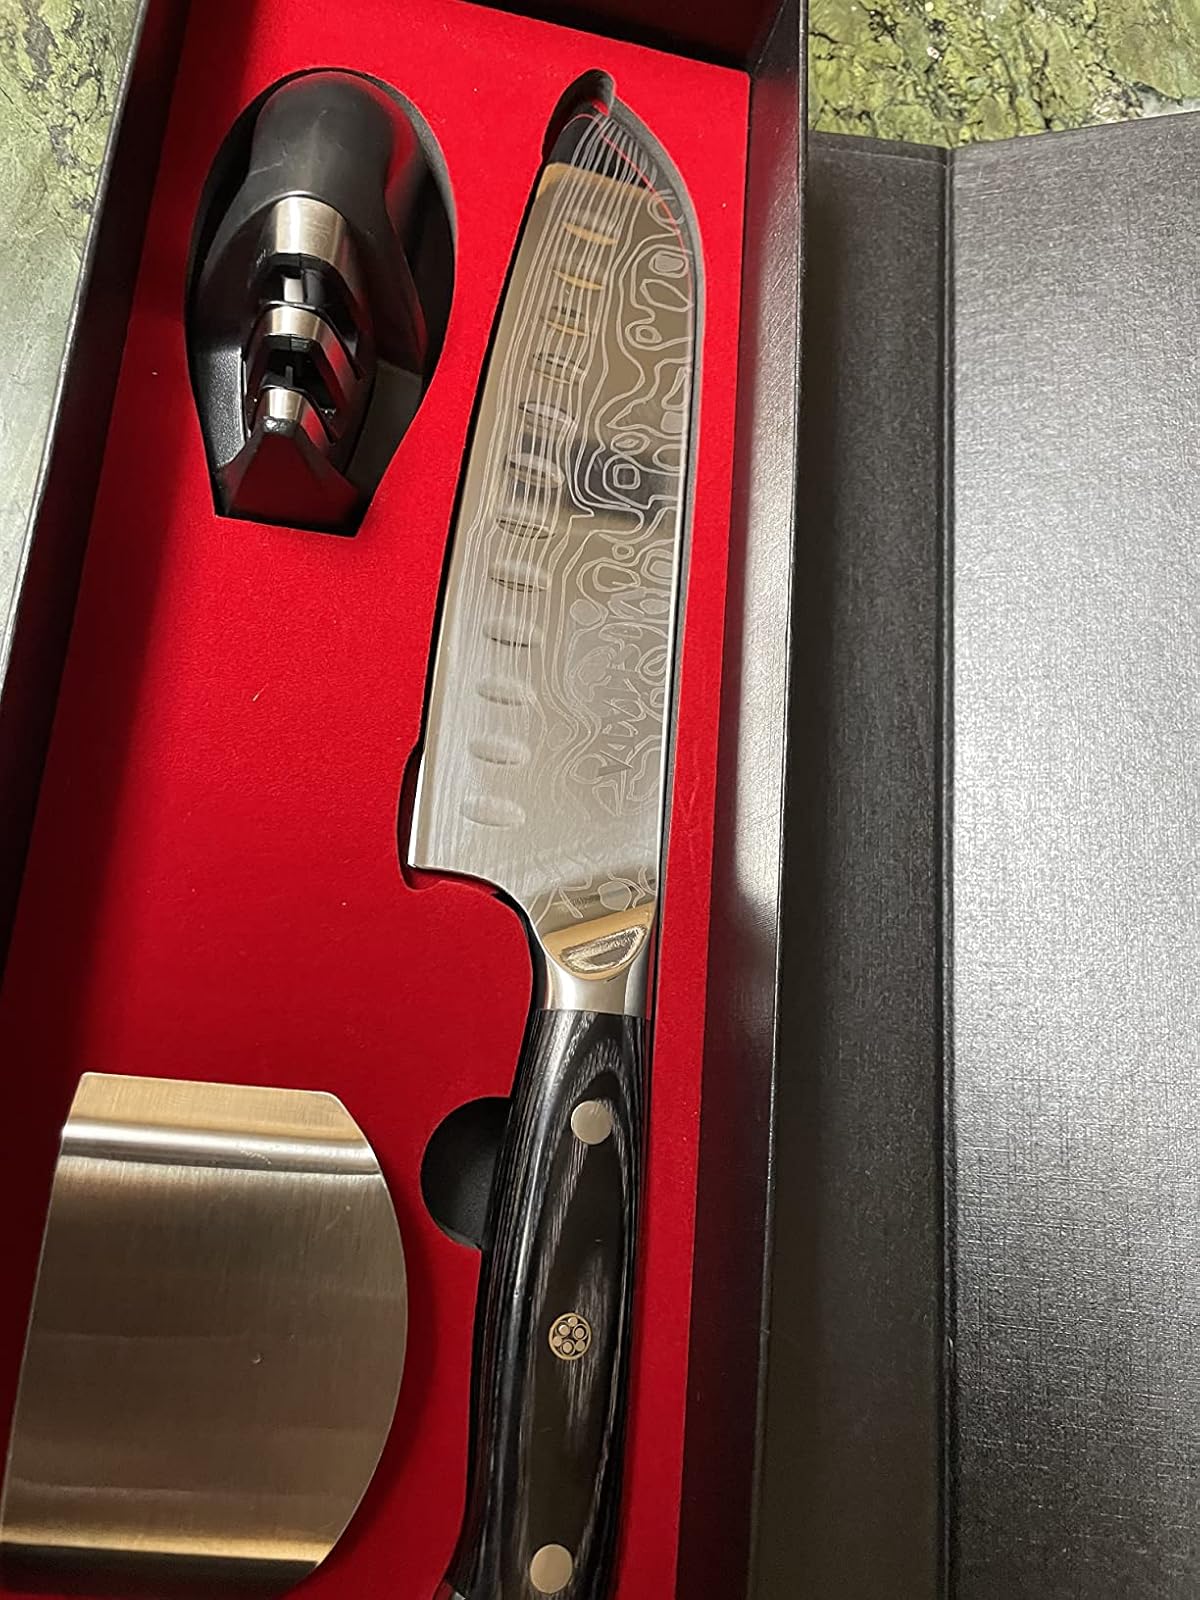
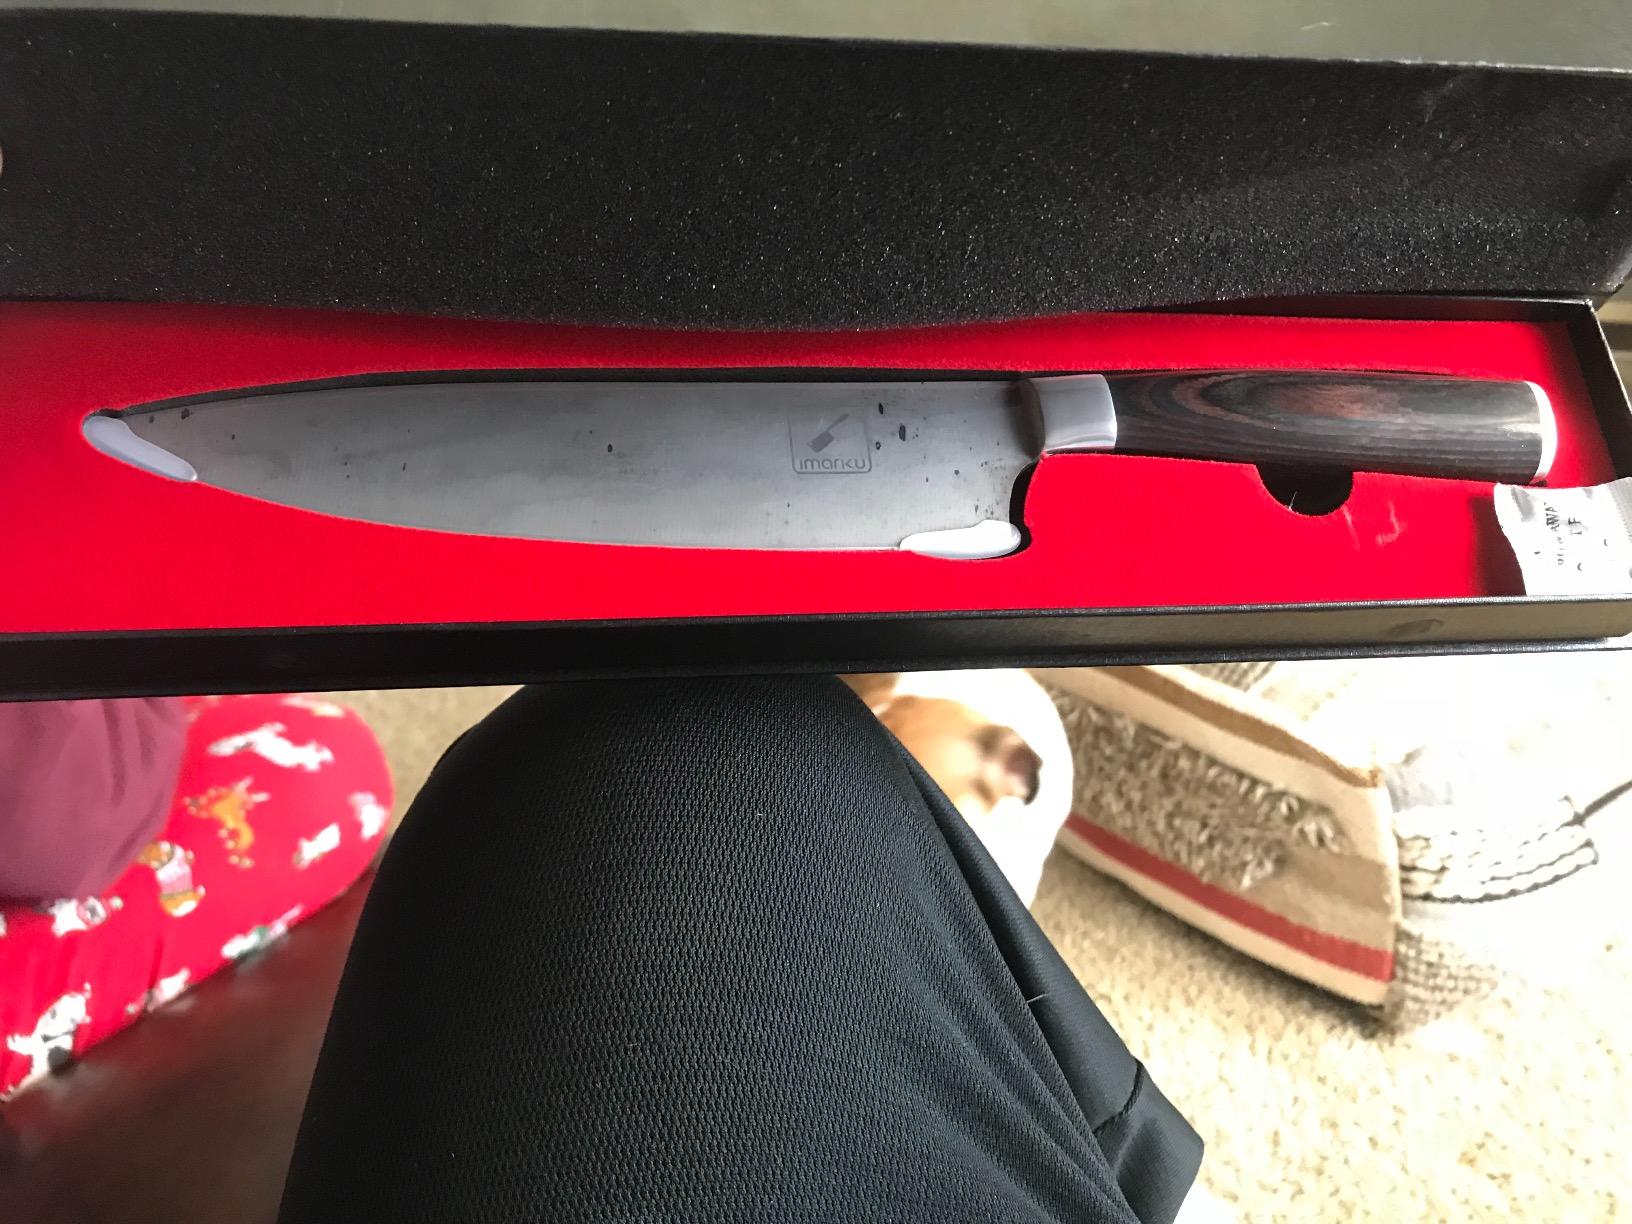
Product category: items_knife
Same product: no